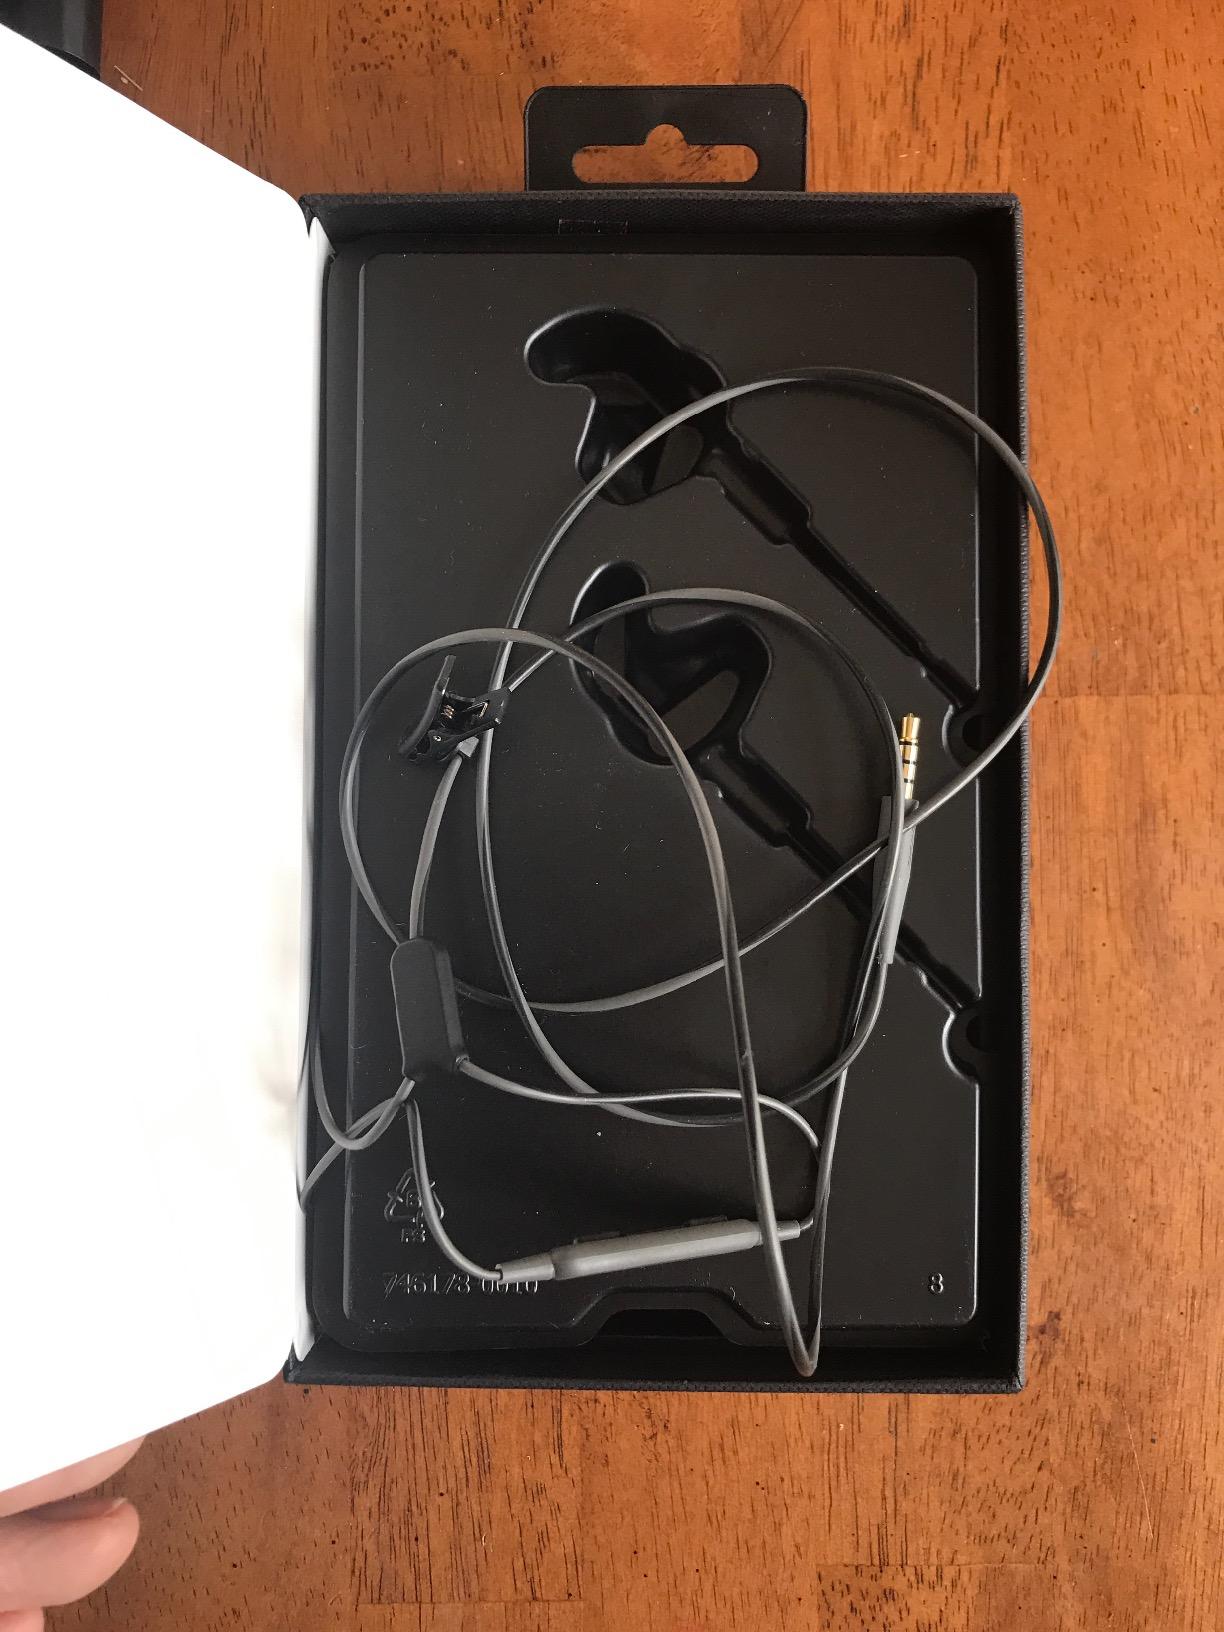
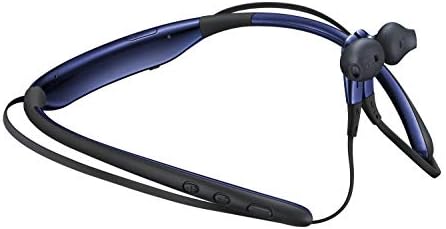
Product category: headphones
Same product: no